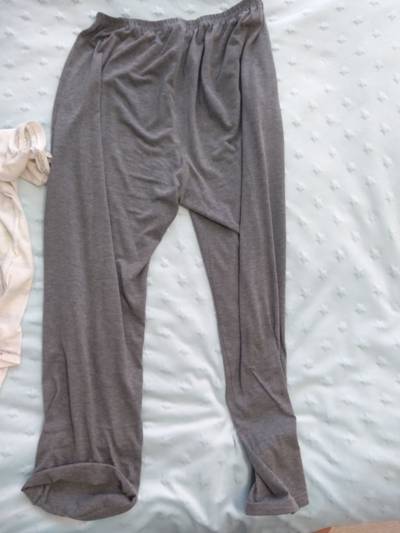
Waste category: clothes